Commercial butterfly breeding

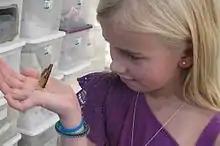
Captive bred butterflies are used in the classroom

Commercial butterfly breeding or captive butterfly breeding is the practice of breeding butterflies and moths in controlled environments to supply the stock to research facilities, universities, zoos, insectariums, elementary and secondary schools, butterfly exhibits, conservation organizations, nature centers, individuals, and other commercial facilities. Some butterfly and moth breeders limit their market to wholesale customers while other breeders supply smaller volumes of stock as a retail activity. Some small scale and larger scale breeders limit their businesses to the provision of butterflies or moths for schools. Others provide butterflies to be used and released in commemorative events. The release usually occurs in the natural range of the butterfly.